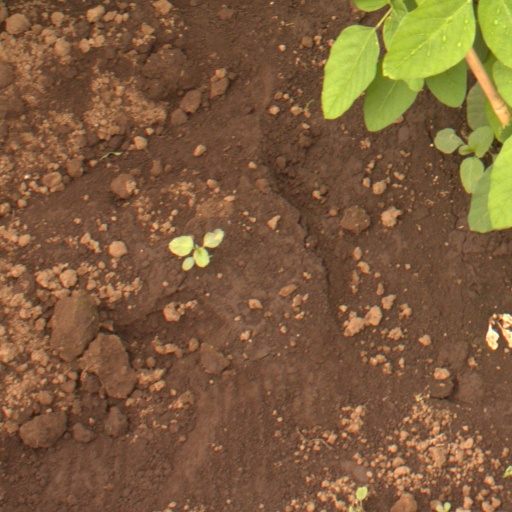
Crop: soybean